The Greenbrier Companies

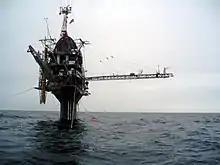
An unusual contract - the RP FLIP research vessel

In 1942, the company became Gunderson Bros. Engineering Corporation. After World War II, the Linnton facility was closed and the company owned comprehensive facilities for large-scale metal engineering as well as a slipway for launching ships at the Front Avenue manufacturing facility. Construction of marine vessels such as tugs, peacetime barges, trawlers and more specialized craft continued in the 1950s and 1960s. By the 1970s, the company was building vessels as long as and as wide as . Other postwar business lines included metal water towers, large-scale metal storage tanks, bridges and structural steel for buildings, as well as specialized equipment such as metal slipways for the McNary Dam (1950s), a dry dock for the Port of Portland (1963) and the vessel RP FLIP (1962).